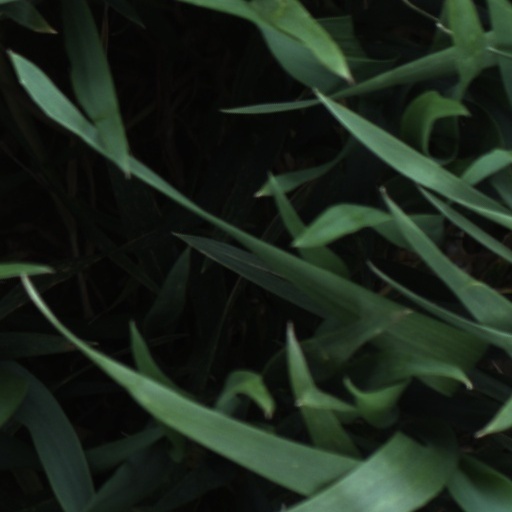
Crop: wheat